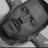
Emotion: sad